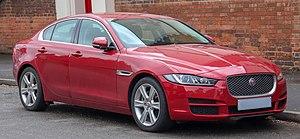
La Jaguar XE est un modèle de berline de luxe produite depuis 2015 par le constructeur automobile britannique Jaguar.